Alto's Odyssey

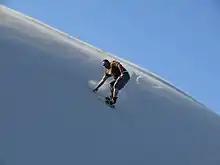
Sandboarding, one of the new mechanics in the game

The game was intended to be a successor to "Alto's Adventure", rather than a game that rethought the mechanics of the series. Other mechanics such as a grappling hook were considered, but were axed because they complicated the one-touch gameplay. Wall-riding and balloon bouncing were added in order to build more verticality into environments as Team Alto felt the game world was too static in "Adventure". The new biomes expanded the scope of the game a great deal, with one developer commenting "That approach required us to virtually triple the amount of assets we were producing, and item zones we were creating to place content in the environment". Each area was designed to feel distinct to play, instead of being a purely visual change. The ruins in particular were inspired by the worlds of games like "Journey" and "Ico".